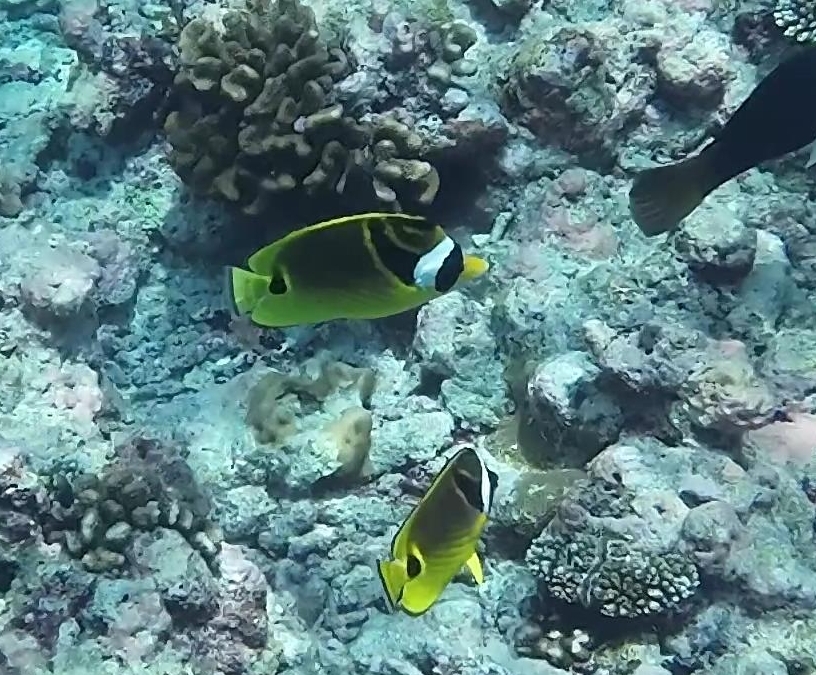
Chaetodon lunula (Raccoon Butterflyfish)